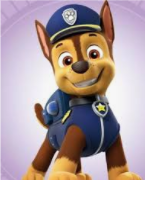
Portrait style: Cartoon Portrait